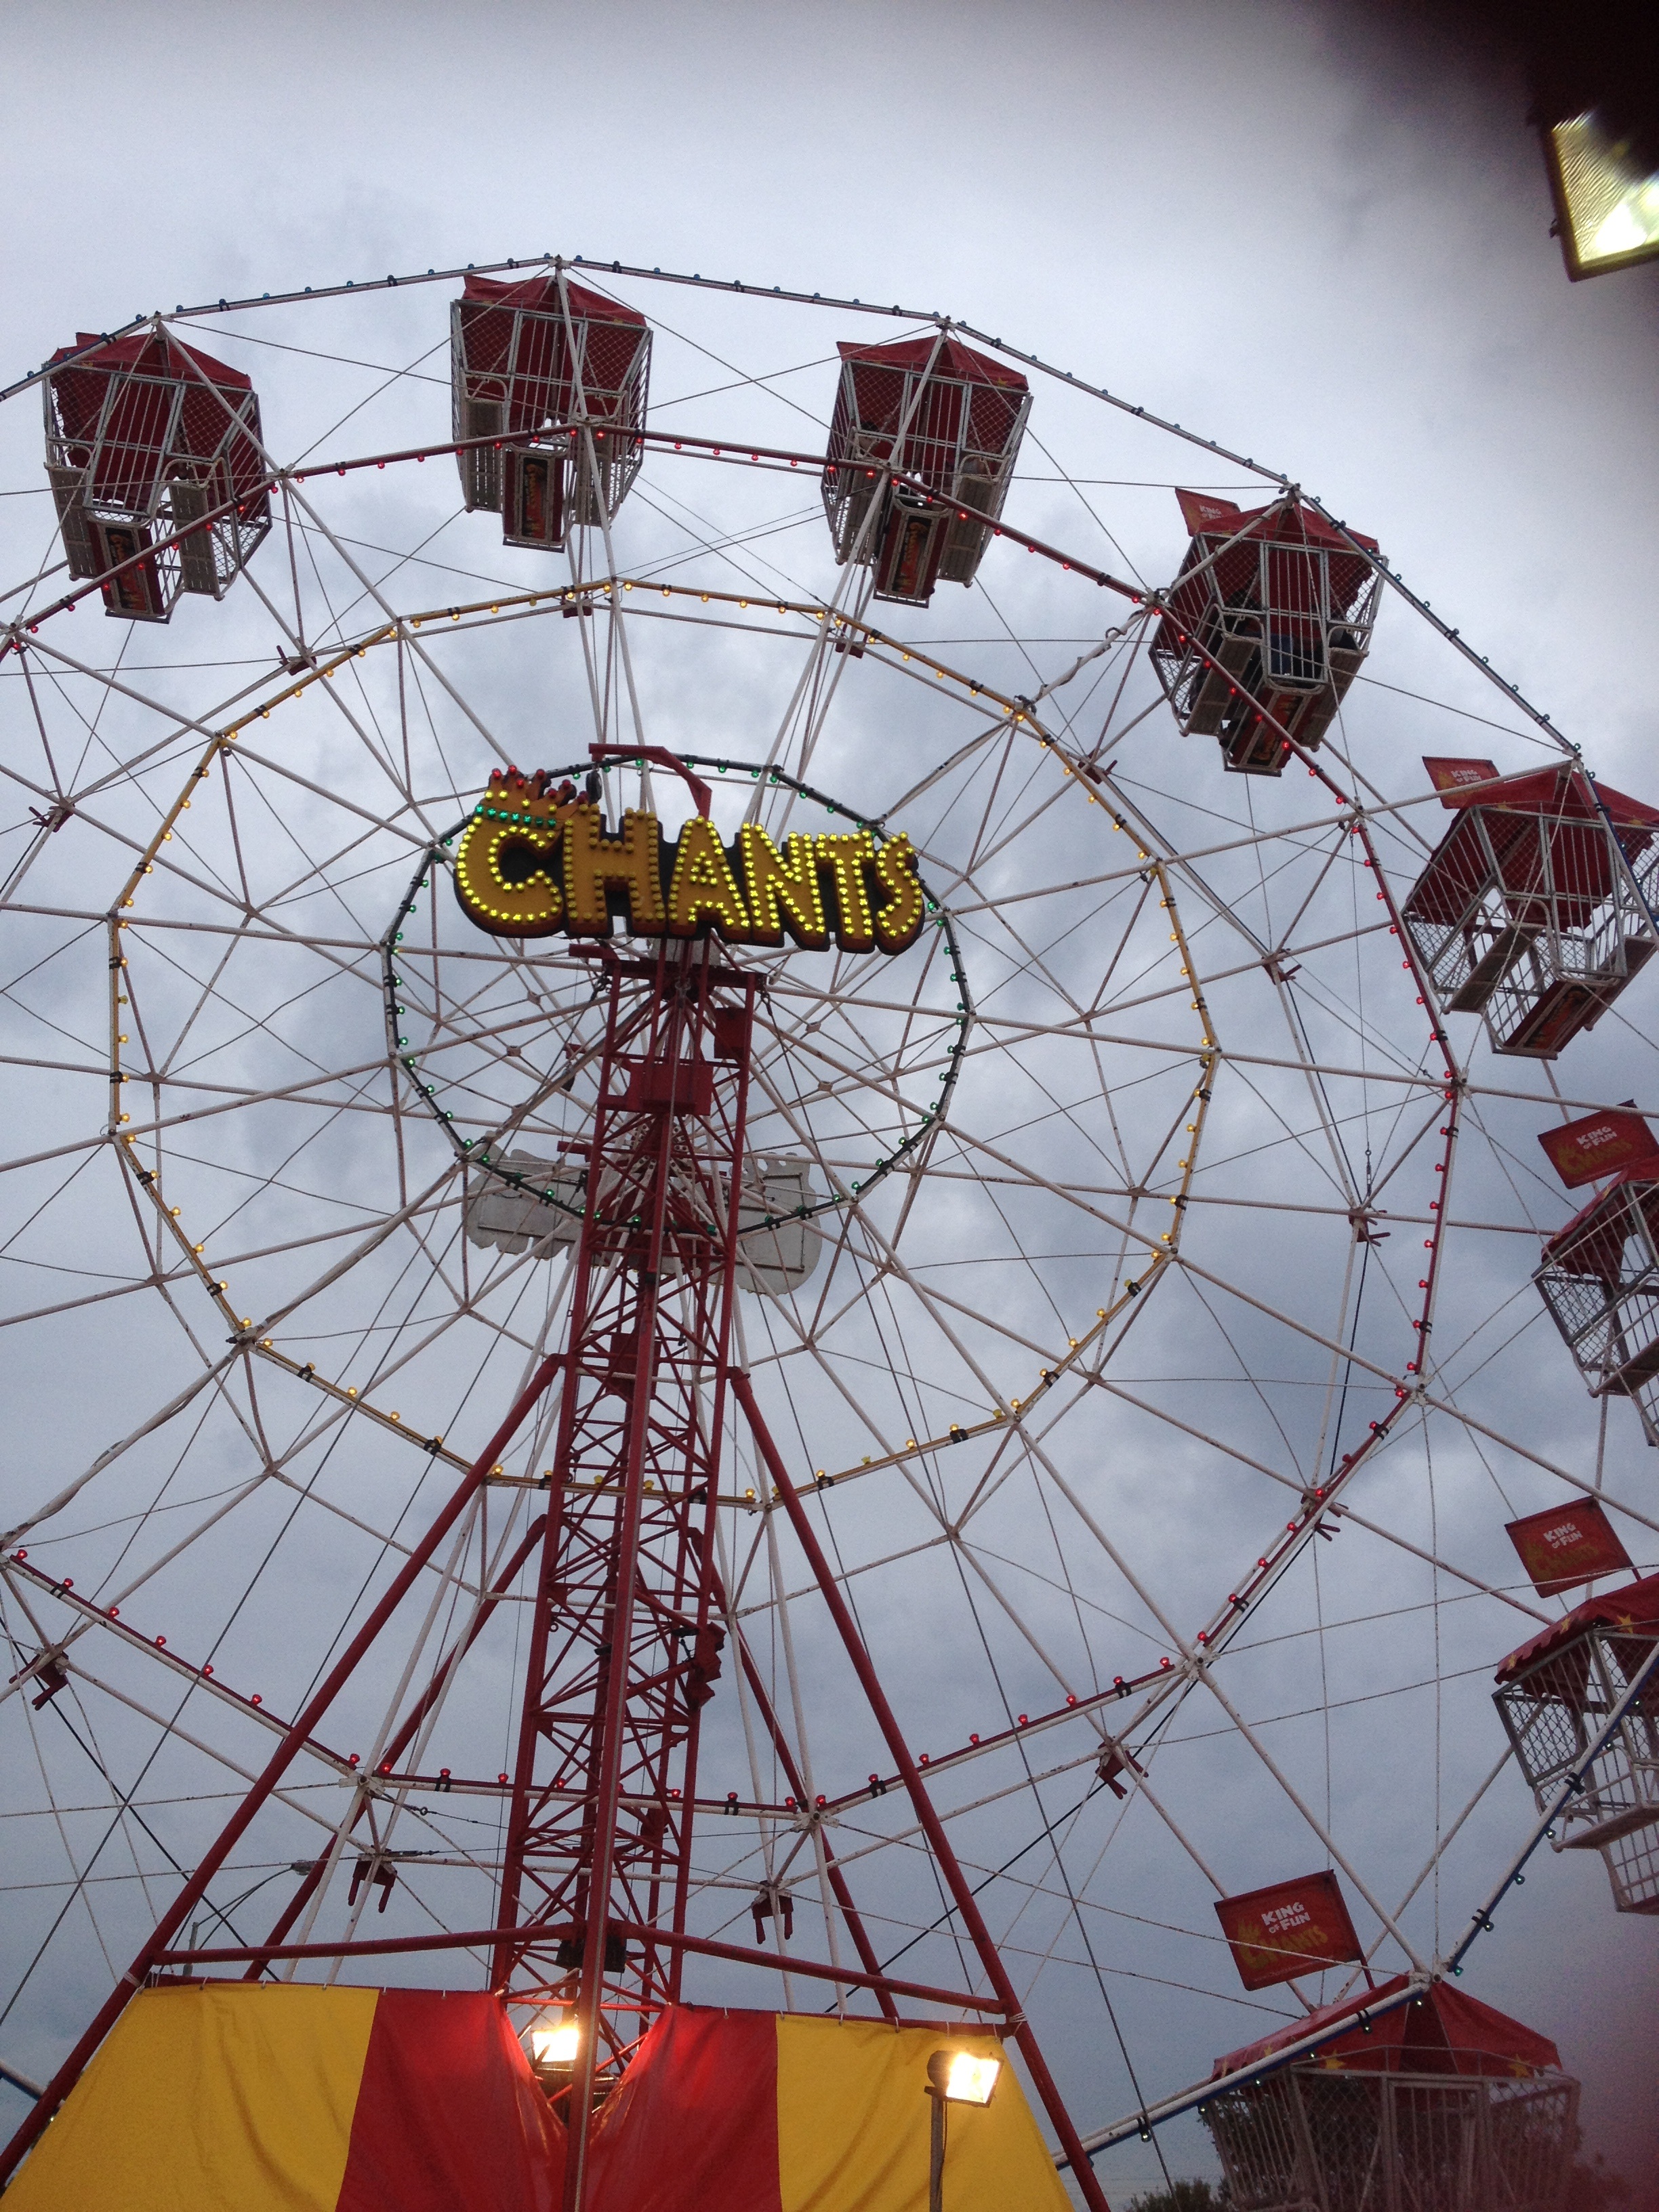
wheel, recreation, ferris wheel, carnival, park, carousel, fairground, festival, fun, joy, tourist attraction, dome, ferris, amusement, fair